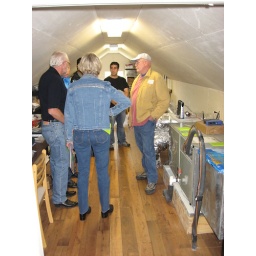
Utility room. This is the office and storage. Warmest room in the house and still pleasant.